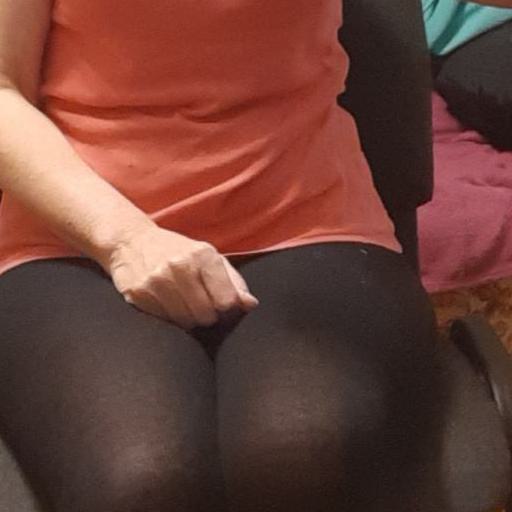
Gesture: no_gesture